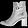
Label: Ankle boot